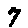
Label: 7